Battle at Sappa Creek

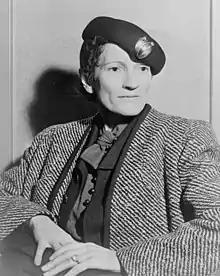
Mari Sandoz, author of "Cheyenne Autumn"

The Indians started to prepare themselves by going down into the pits and holes that were in the slopes of the riverbank and started to point their guns at the soldiers. The soldiers made signs, indicting to the Indians to surrender. Although Wheeler swore that they understood those signs, it was unclear whether or not they actually did. The Indians made signs as well; however, the U.S. soldiers were unsure if that was them trying to surrender or if the Indians were trying to communicate among themselves. Eventually, one of the Indians responded in English saying,"Go 'way, John, Bring back our ponies!"At that point the U.S. soldiers started to dismount, but once they did the Indians opened fire. Henely then ordered his men to form a skirmish line and fire while advancing on the Indians. According to Cheyenne testimony, the buffalo hunters' long-range guns caused many Indian fatalities, and so much suffering occurred that Little Bull and Dirty Water went out to parley with the soldiers. Some have claimed that Medicine Arrows, the keeper of the sacred "maahotse", was at the battle and was killed when he attempted to parley, but this claim is disputed. Sergeant Theodore Papier went out to meet them, then White Bear shot and killed the sergeant, and Henely's troops responded by shooting down Little Bull and Dirty Water. Henely's official report makes no mention of the parley. Henely ordered his men to get into the prone position and the fighting continued like that for another 20 minutes. Wheeler managed to sneak around and shot a few Indians in the head. After a while, the Indians stopped firing, and Henely thinking that the Indians were dead mounted his horse to chase after the other escaped Indians from the village. Just as he mounted two more Indians popped out, one of which was White Bear, but both were quickly shot and killed. One last warrior popped out of the pits and started to move in a strange, side ways hopping manner, for unknown reasons. At this point, the Indians started to retreat towards the camp and the soldiers started to surround the camp. The soldiers started to open fire on all of the Indians they could see, with some still resisting by shooting or jumping out from pits. As the soldiers were moving through the village, Sergeant Fred Platten and Private Marcus Robbins reported seeing one young Cheyenne riding a horse and leading another horse through the camp, then another older Cheyenne mounted the other horse and the two tried to escape together. The younger Cheyenne was shot and killed while the older Cheyenne escaped. A similar story was told among Indians about a young Cheyenne named Little Bear who tried to could have escaped, but at the last moment decided to go back to die with his family, although in this version there was no mention of an extra horse. Henely ordered his men to loot the village and burn it to the ground. According to Henely, the fight lasted 3 hours.